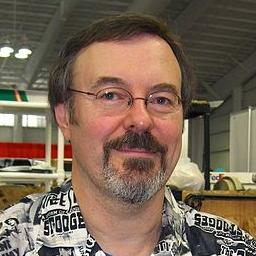
Age: 54